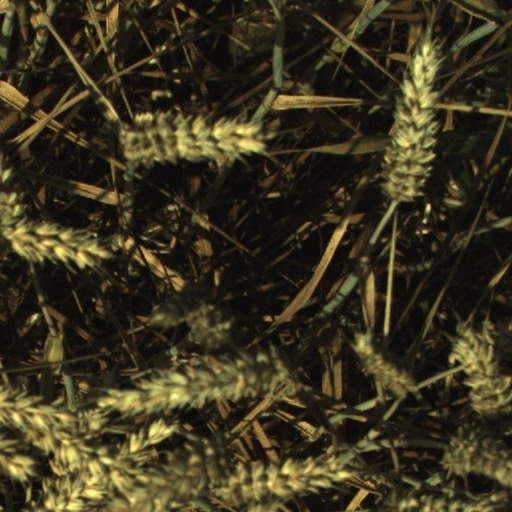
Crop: wheat